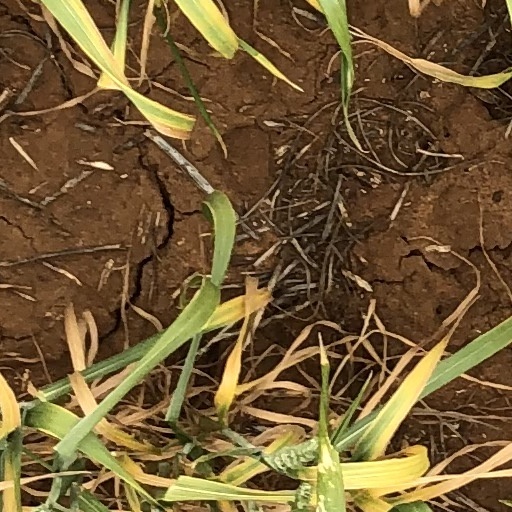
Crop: wheat